2010 Garmin–Transitions season

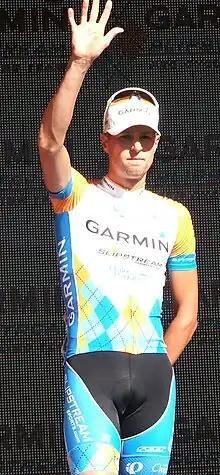
A man of about 30 wearing a gold, blue, and white argyle print cycling jersey, with his right hand in the air waving.

The crashes continued in stage 2. A slippery descent of the Col du Stockeu in Spa led to dozens of riders from nearly every team crashing. Garmin-Transitions was perhaps the team most affected – Dean, Farrar, Vandevelde, Hunter, and Millar all crashed, with Millar reportedly crashing three separate times and Vandevelde twice. Dean, Farrar, and Vandevelde were all taken to the hospital for checkups, and Vandevelde was forced to abandon the race after X-rays revealed that he had broken ribs. Dean and Farrar both started the next day, but did so at well below full strength. In stage 3, which was expected to be difficult and crash-ridden since its course included several cobbled sectors. Hesjedal made the day's major breakaway, and rode away from them as the cobbles began. A five-rider chase group, led by Cancellara, caught him in the sectors just before the finish line. He did, however, manage to stay with this group, placing fourth on the day. The result moved him up to fourth overall, and he earned the day's combativity award. The next day's stage was flat, and considered perhaps the easiest stage of this Tour. Dean and Hunter, who were meant to Farrar's leadout men, took second and fifth respectively on the stage. Farrar was 23rd, as he was still feeling the effects of his crash in stage 2 and could not sprint at full strength. Stage 5 was also flat with a sprint finish. Farrar was again distant at the finish, though he improved to tenth. In another flat stage the next day, Farrar's form had improved further as he finished second, just behind Mark Cavendish. Hunter was also among the top riders for this stage, finishing ninth.